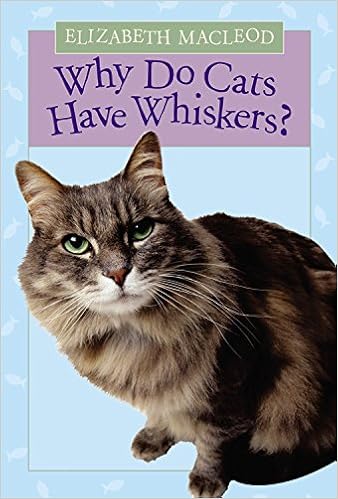
Why Do Cats Have Whiskers?
Category: Books
From School Library Journal Grade 3–5—MacLeod writes competently and enthusiastically in this companion to Stanley Coren's Why Do Dogs Have Wet Noses? (Kids Can, 2006). Topics include why cats hate water, black cat superstitions, and famous cat lovers. Though the information is loosely organized in chapters, there is a conversational, Q & A feel to its distribution. This is clearly a book for fans, by a fan. There is a lot of anecdotal material and heavy use of speculative phrases such as "One story says" and "Historians believe," but no references to back anything up. The layout is cat friendly, with a fish-bone motif along the tops of the pages and plenty of beautiful color pictures of cats and kittens, wild and domestic, doing their thing. Readers who want to sit back and glory in all things moggy will enjoy this book and the tidbits it offers. It is a good supplemental purchase where animal books are popular or where shelves are already stocked with pet-care titles and variety is needed.— Kara Schaff Dean, Walpole Public Library, MA Copyright © Reed Business Information, a division of Reed Elsevier Inc. All rights reserved. Review This is clearly a book for fans, by a fan.A handy resource for feline lovers of all ages... is evidence of both the care and the sense of fun that went into the creation of this happy hodgepodge of cat facts. About the Author Elizabeth MacLeod has written many children's books, including nine titles in the Snapshots Biography series, numerous titles in the Kids Can Read, Kids Books Of and Kids Can Do It series, Why Do Horses Have Manes?, What Did Dinosaurs Eat?, and Monster Fliers. She lives in Toronto.
Features: Did you know that cats can smell over 200 million different scents? Or that you can communicate with your cat just by blinking? These are just a few of the cat facts to discover in this ultimate companion book for young cat owners and admirers. How did cats and humans begin to live together? How were cats treated in ancient times? Why do cats like to bump up against you? How do you know if a cat is pedigreed? Here you'll find the answers to these and many more questions, plus lore, legends, superstitions, hero-stories, quizzes and cat training tips. Feline Facts: * The Chartreux breed's rounded forehead and long, narrow muzzle make it look like it's always smiling * Famed English scientist Sir Isaac Newton invented the cat flap for his cat Spithead * Long ago in Burma, cats were owned by royalty and priests, and legends say that each cat had its very own servant * A cat's ear contains 32 muscles ? compared to a human's 6 * A cat named Ninja once traveled more than 850 miles to find its old house * The Turkish Van cat actually likes swimming